Jailbirds (2015 film)

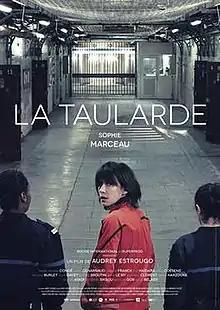
Theatrical release poster

Jailbirds (French: La Taularde) is a 2015 French-Belgian drama film written and directed by Audrey Estrougo and starring Sophie Marceau.